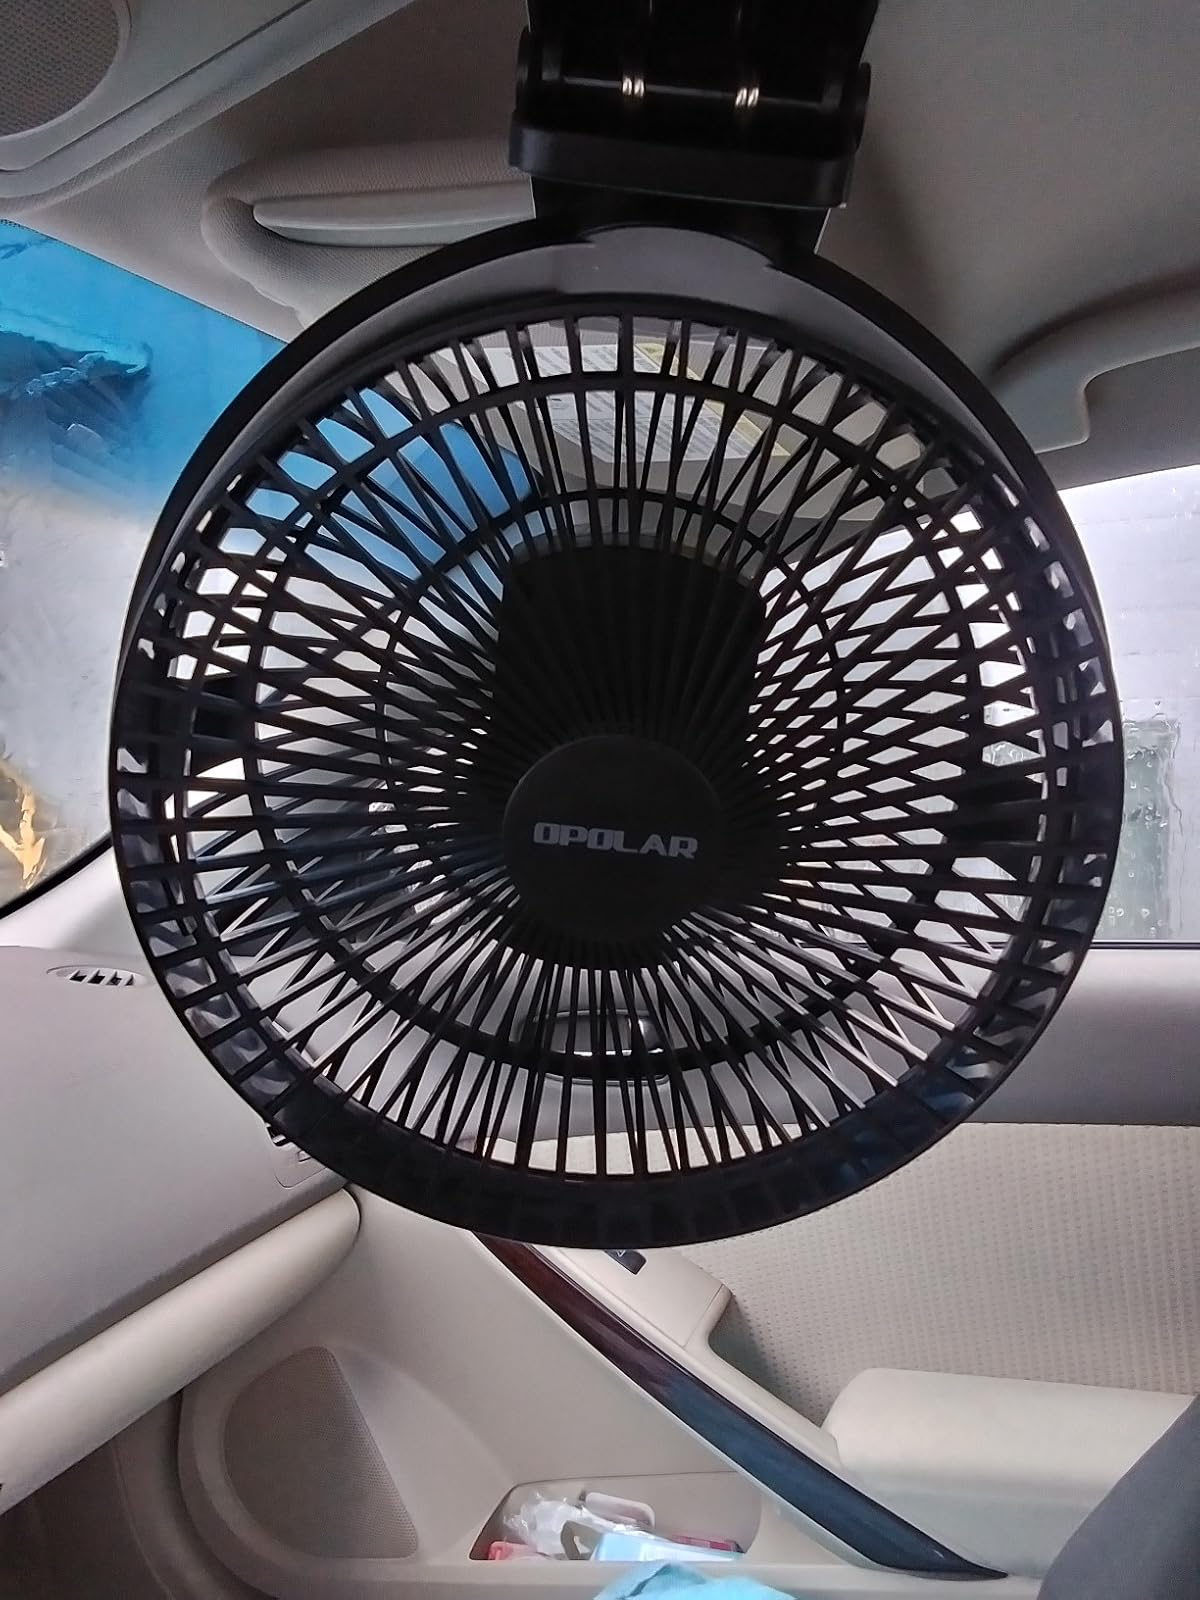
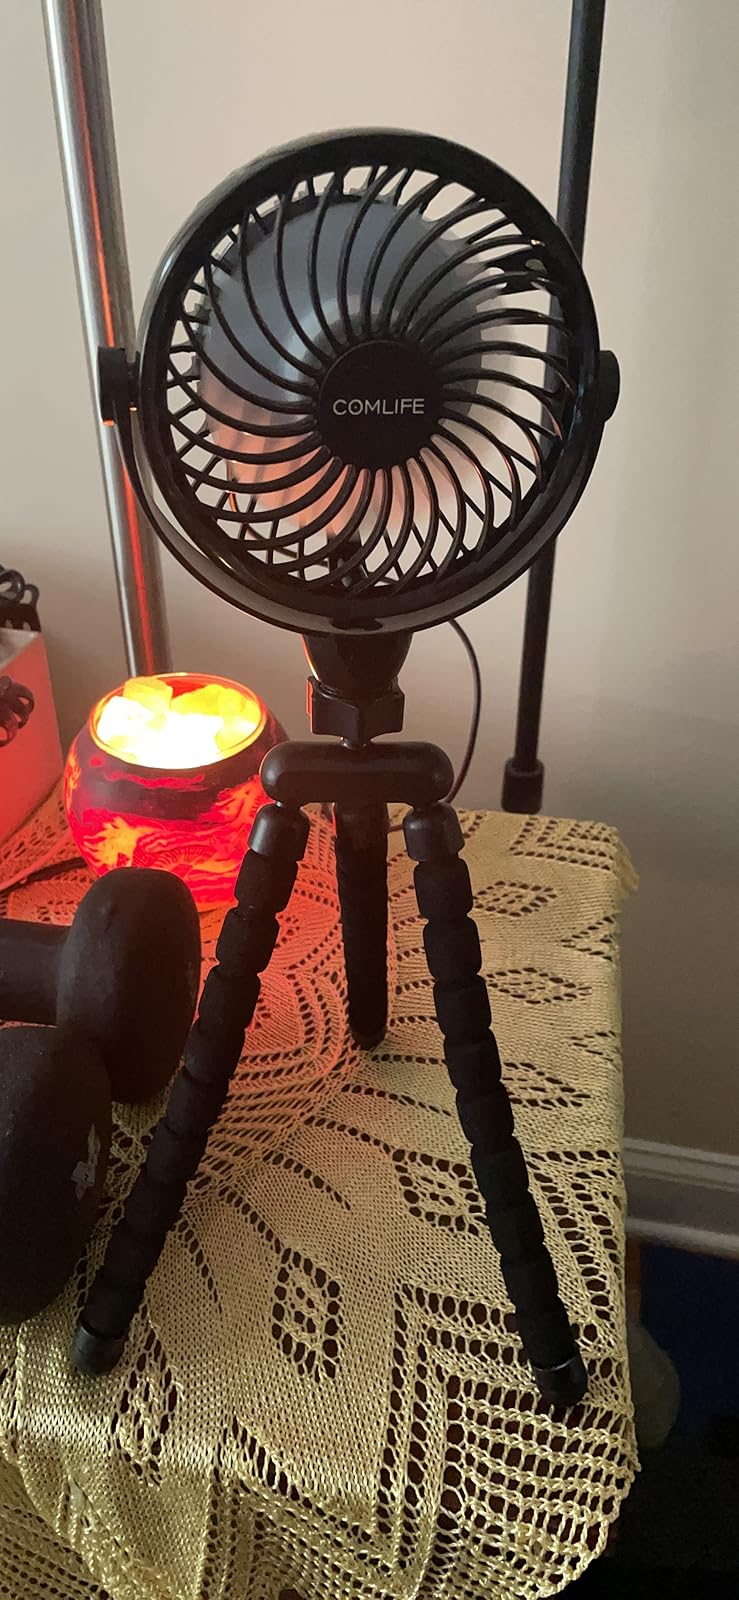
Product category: fan
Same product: no